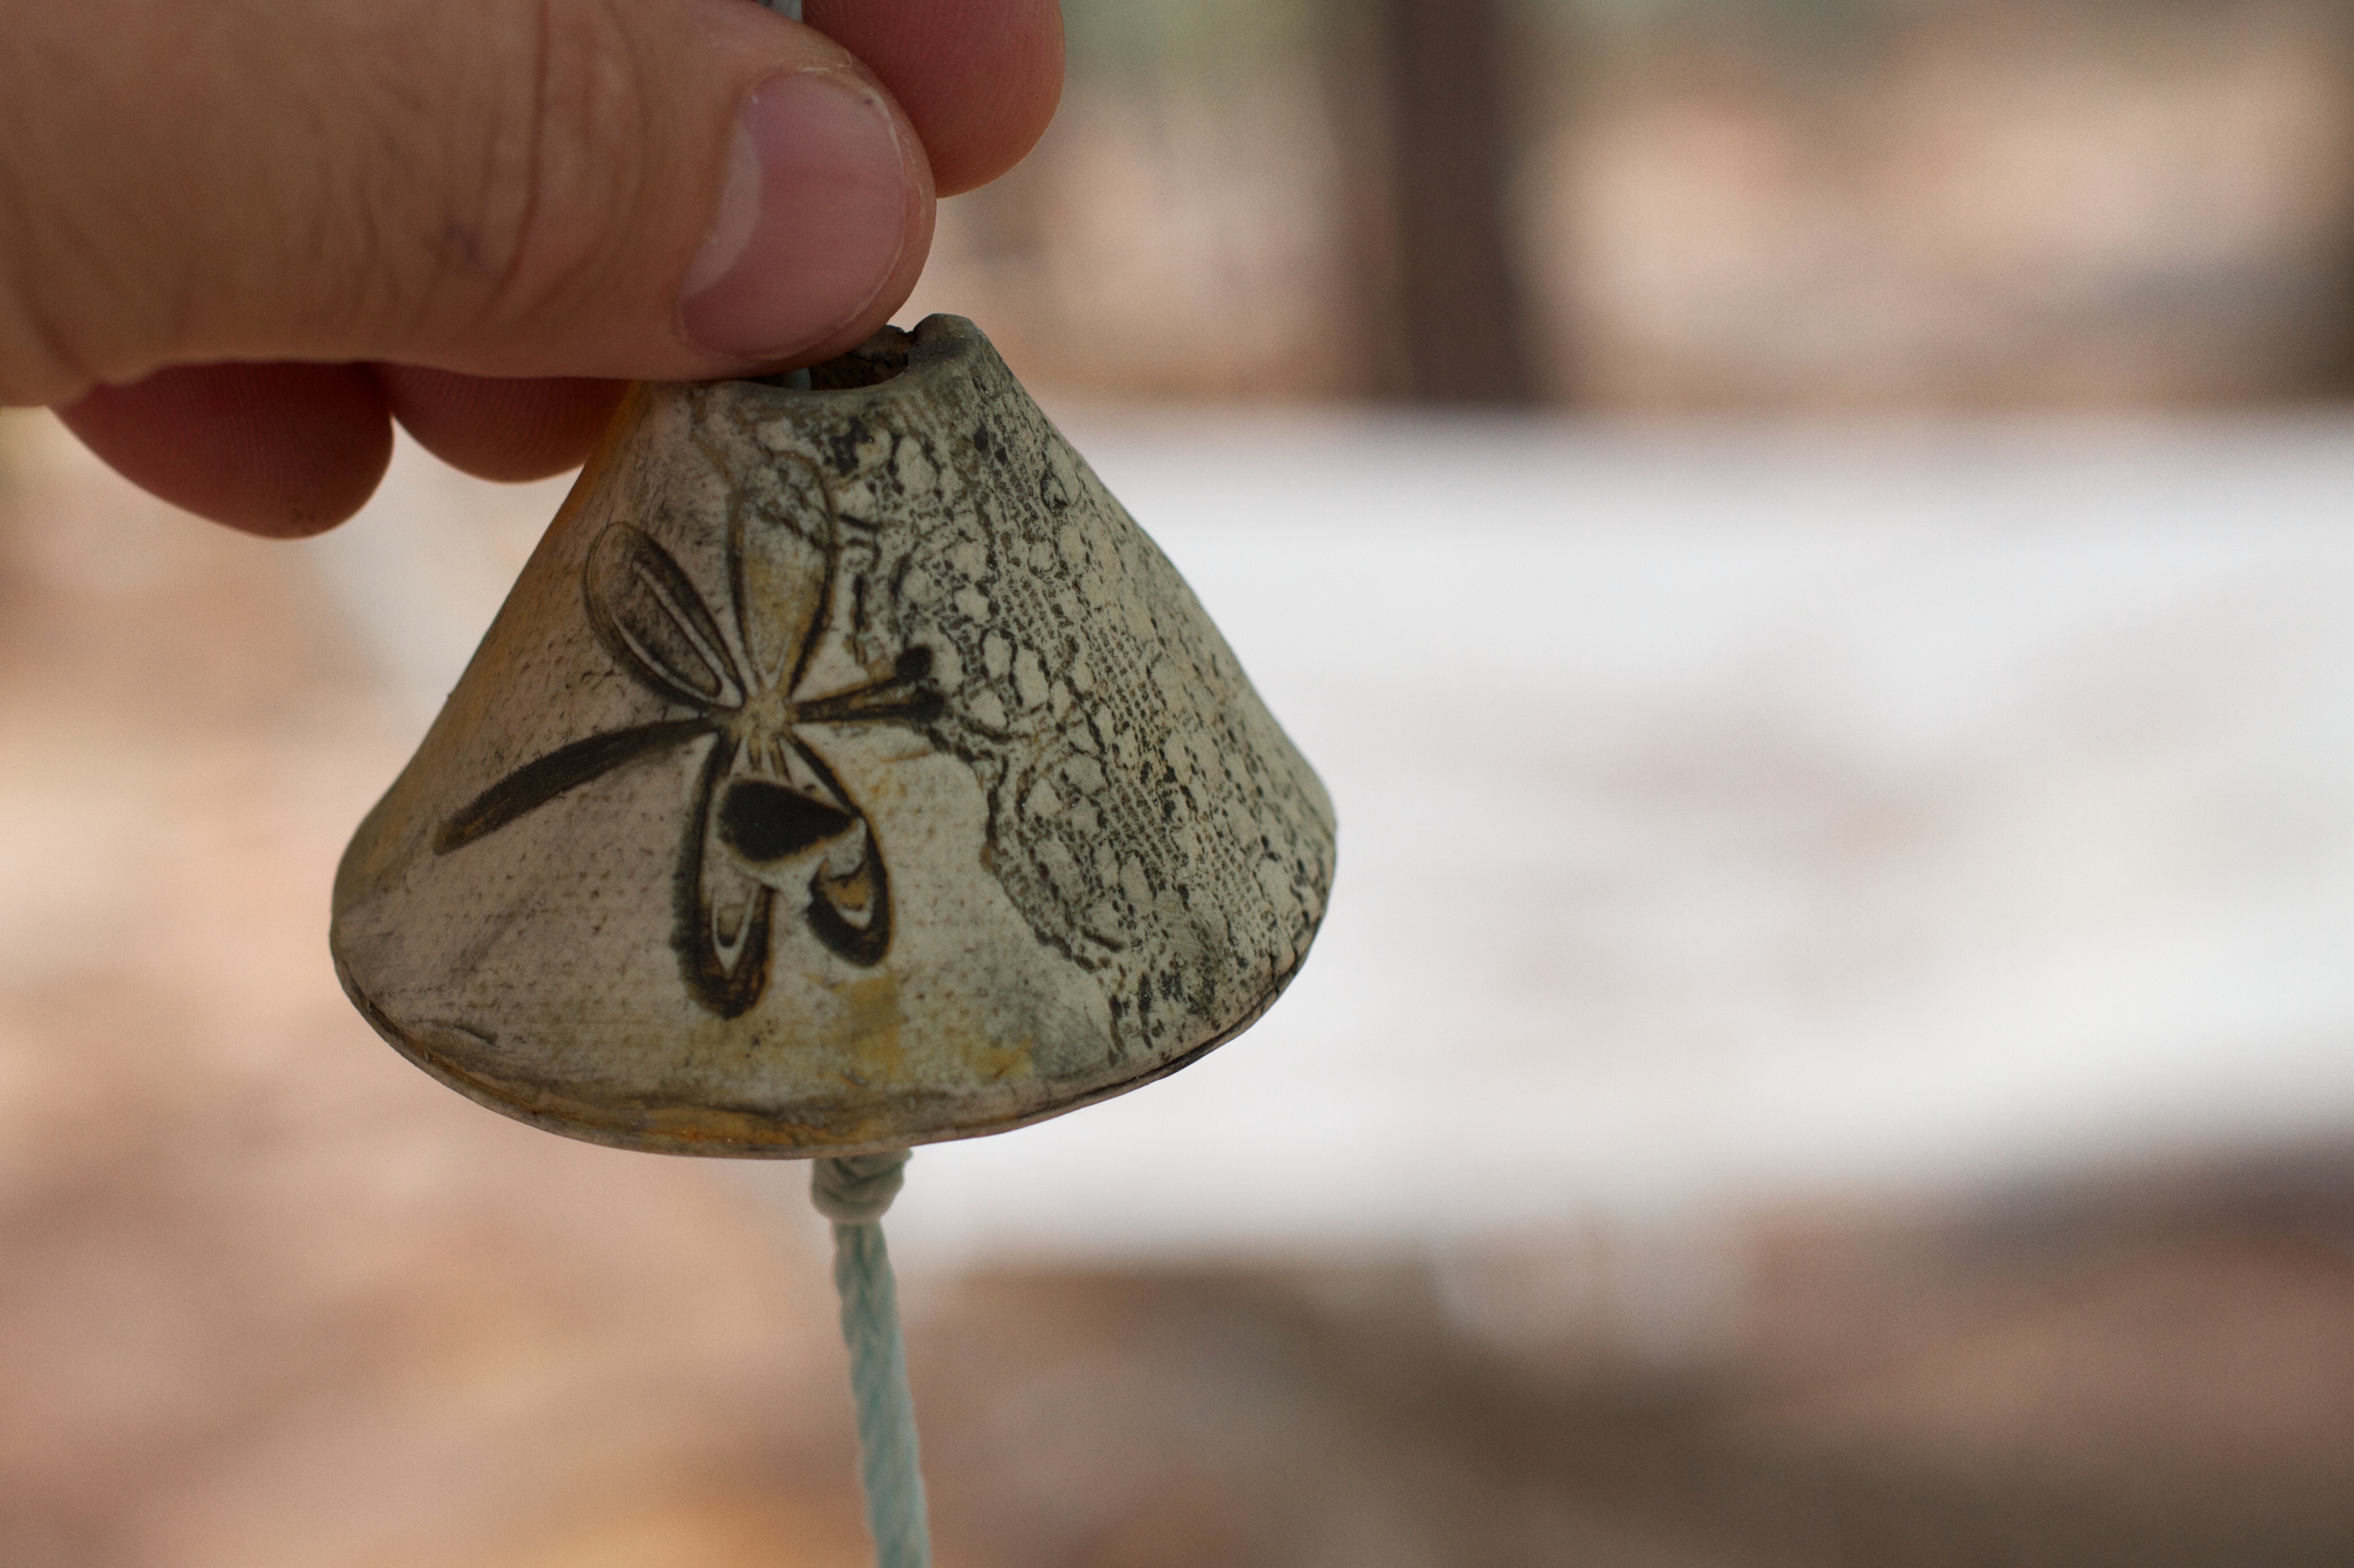
hand, wood, leaf, flower, close up, macro photography